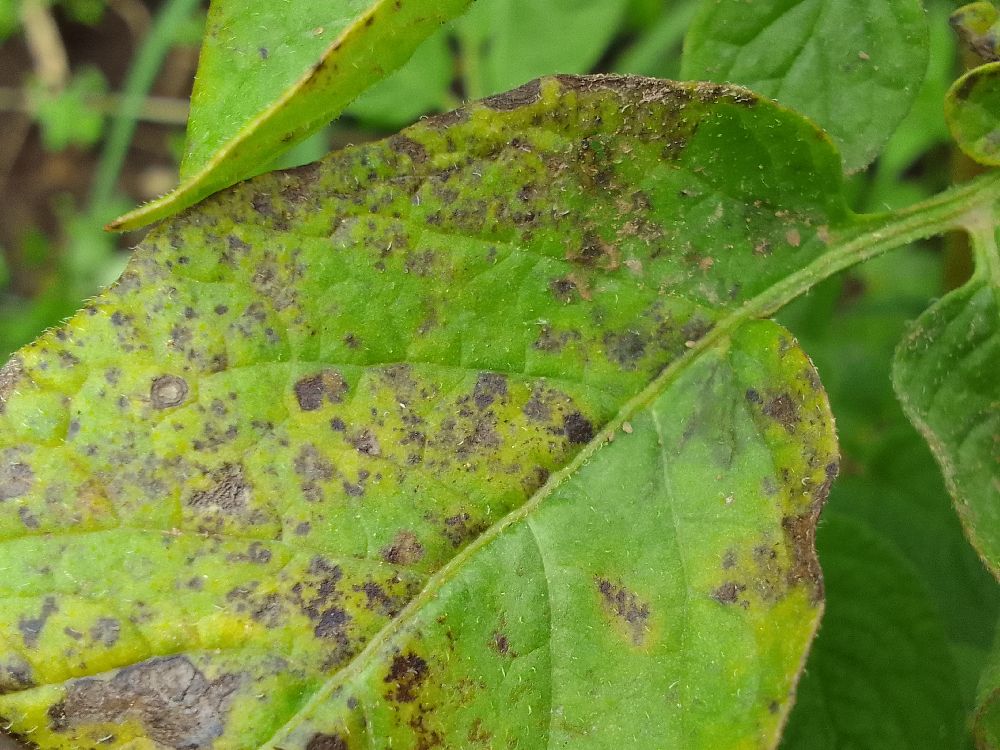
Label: Early blight